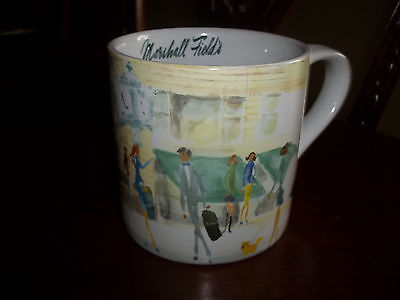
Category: mug